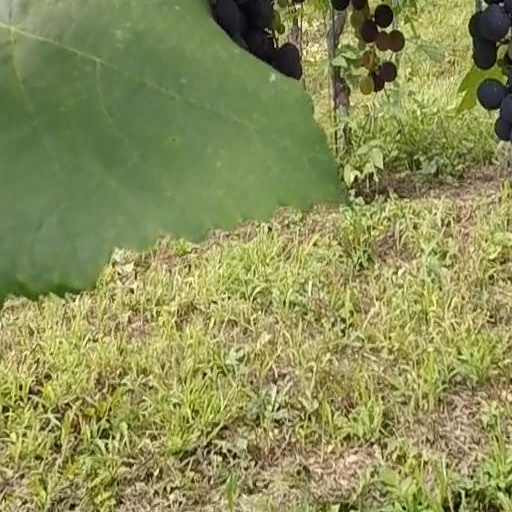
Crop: grape